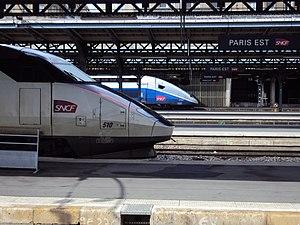
Les nez des rames réseau 510 (en livrée Carmillon) et Euroduplex (2N2) 4703
En France, le transport ferroviaire est marqué par une nette prédominance du trafic voyageurs, tiré en particulier par la grande vitesse ferroviaire, par rapport au trafic fret.